Izz al-Din Manasirah

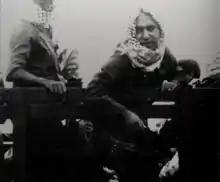
Manasirah during the evacuation of Palestinians, following the Siege of Beirut in September 1982

Manasirah moved to Beirut to join the Palestinian revolution. He volunteered in the ranks of the military resistance in parallel with his work in the Palestinian cultural field and the cultural resistance as an independent, as well as within the institutions of the revolution, as a cultural editor of the Palestine Revolution-speaking magazine Palestine, in addition to serving as editorial secretary of the Palestinian Affairs Journal of the Palestinian Research Centre in Beirut. He was elected as a member of the Joint Palestinian-Lebanese Forces Military Command in the area south of Beirut during the beginning of the 1976 Lebanese Civil War. He was assigned by Yasser Arafat to run a school for the sons and daughters of the Tel Zaater camp after the residents of the camp were displaced to the Lebanese village of Damour. During the Israeli invasion of Lebanon and the siege of Beirut, he served as editor-in-chief of the "Journal of Battle" (published during the siege of Beirut).